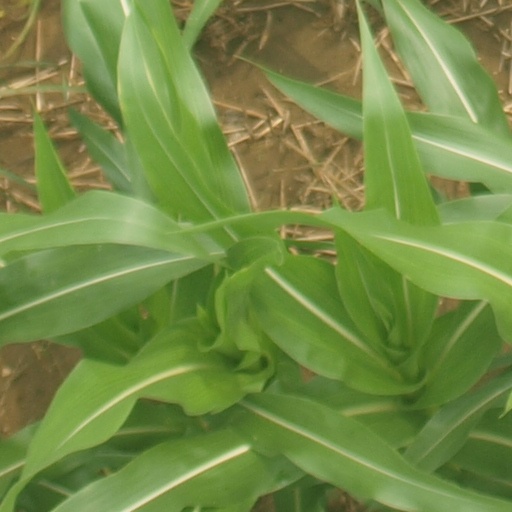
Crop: maize; corn